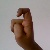
The image shows a hand gesture representing the letter 'X' in Indian Sign Language.